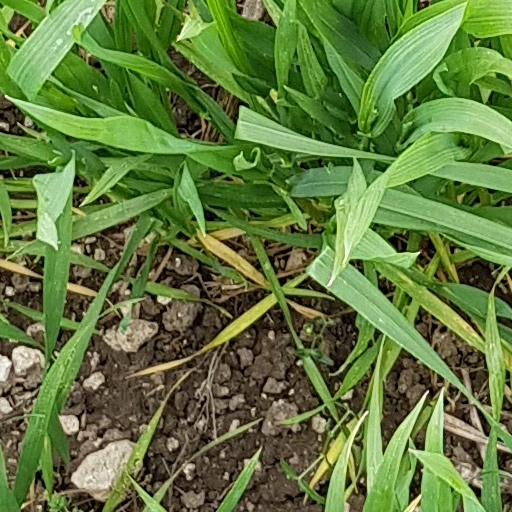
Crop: wheat